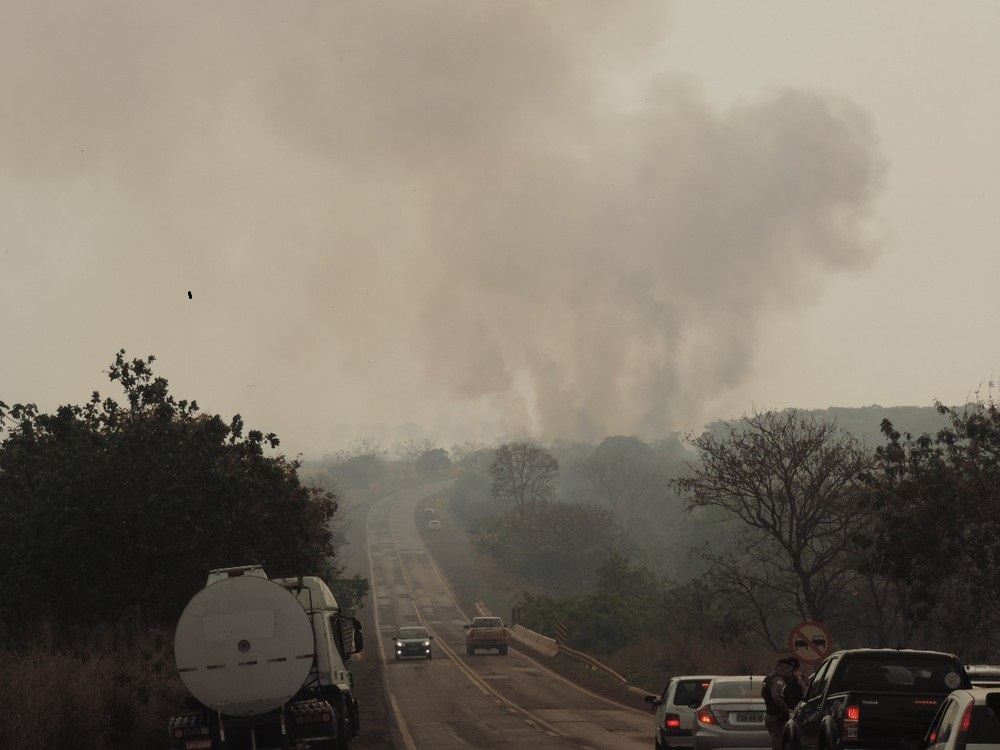
Fire: no
Smoke: yes